Muhammad Loutfi Goumah

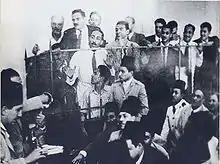
The "Amin Ossman" Trial

In 1912, having returned from France, Goumah passed the Bar Examination that was focused entirely on his knowledge of Islamic Shari'a and Islamic Inheritance jurisprudence and in 1915 he was appointed as a lawyer in front of the Egyptian appeals court.